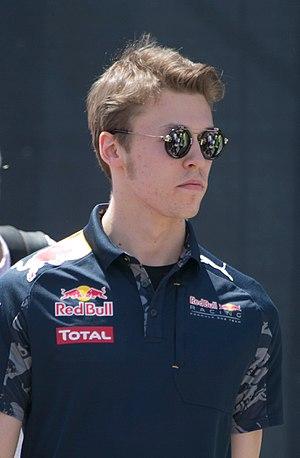
Daniil Kvyat, né le 26 avril 1994 à Oufa en Russie, est un pilote automobile russe. Vice-champion en Eurocup Formula Renault 2.0 2012 et champion de GP3 Series 2013, il débute en Formule 1 avec la Scuderia Toro Rosso au Grand Prix d'Australie 2014 et rejoint l'écurie Red Bull Racing l'année suivante, aux côtés de l'Australien Daniel Ricciardo.